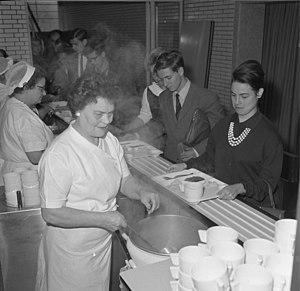
À l’origine meuble de voyage, puis magasin, la cantine est aussi depuis la fin du XIXᵉ siècle un lieu où l’on sert à boire et à manger aux personnes d’une collectivité, et, plus récemment, un service généralement subventionné de restauration collective.